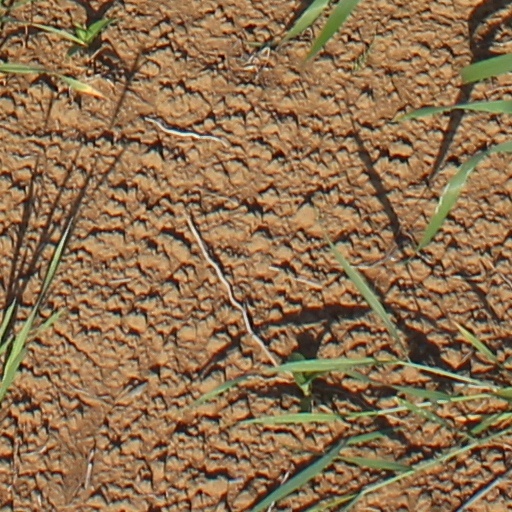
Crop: wheat